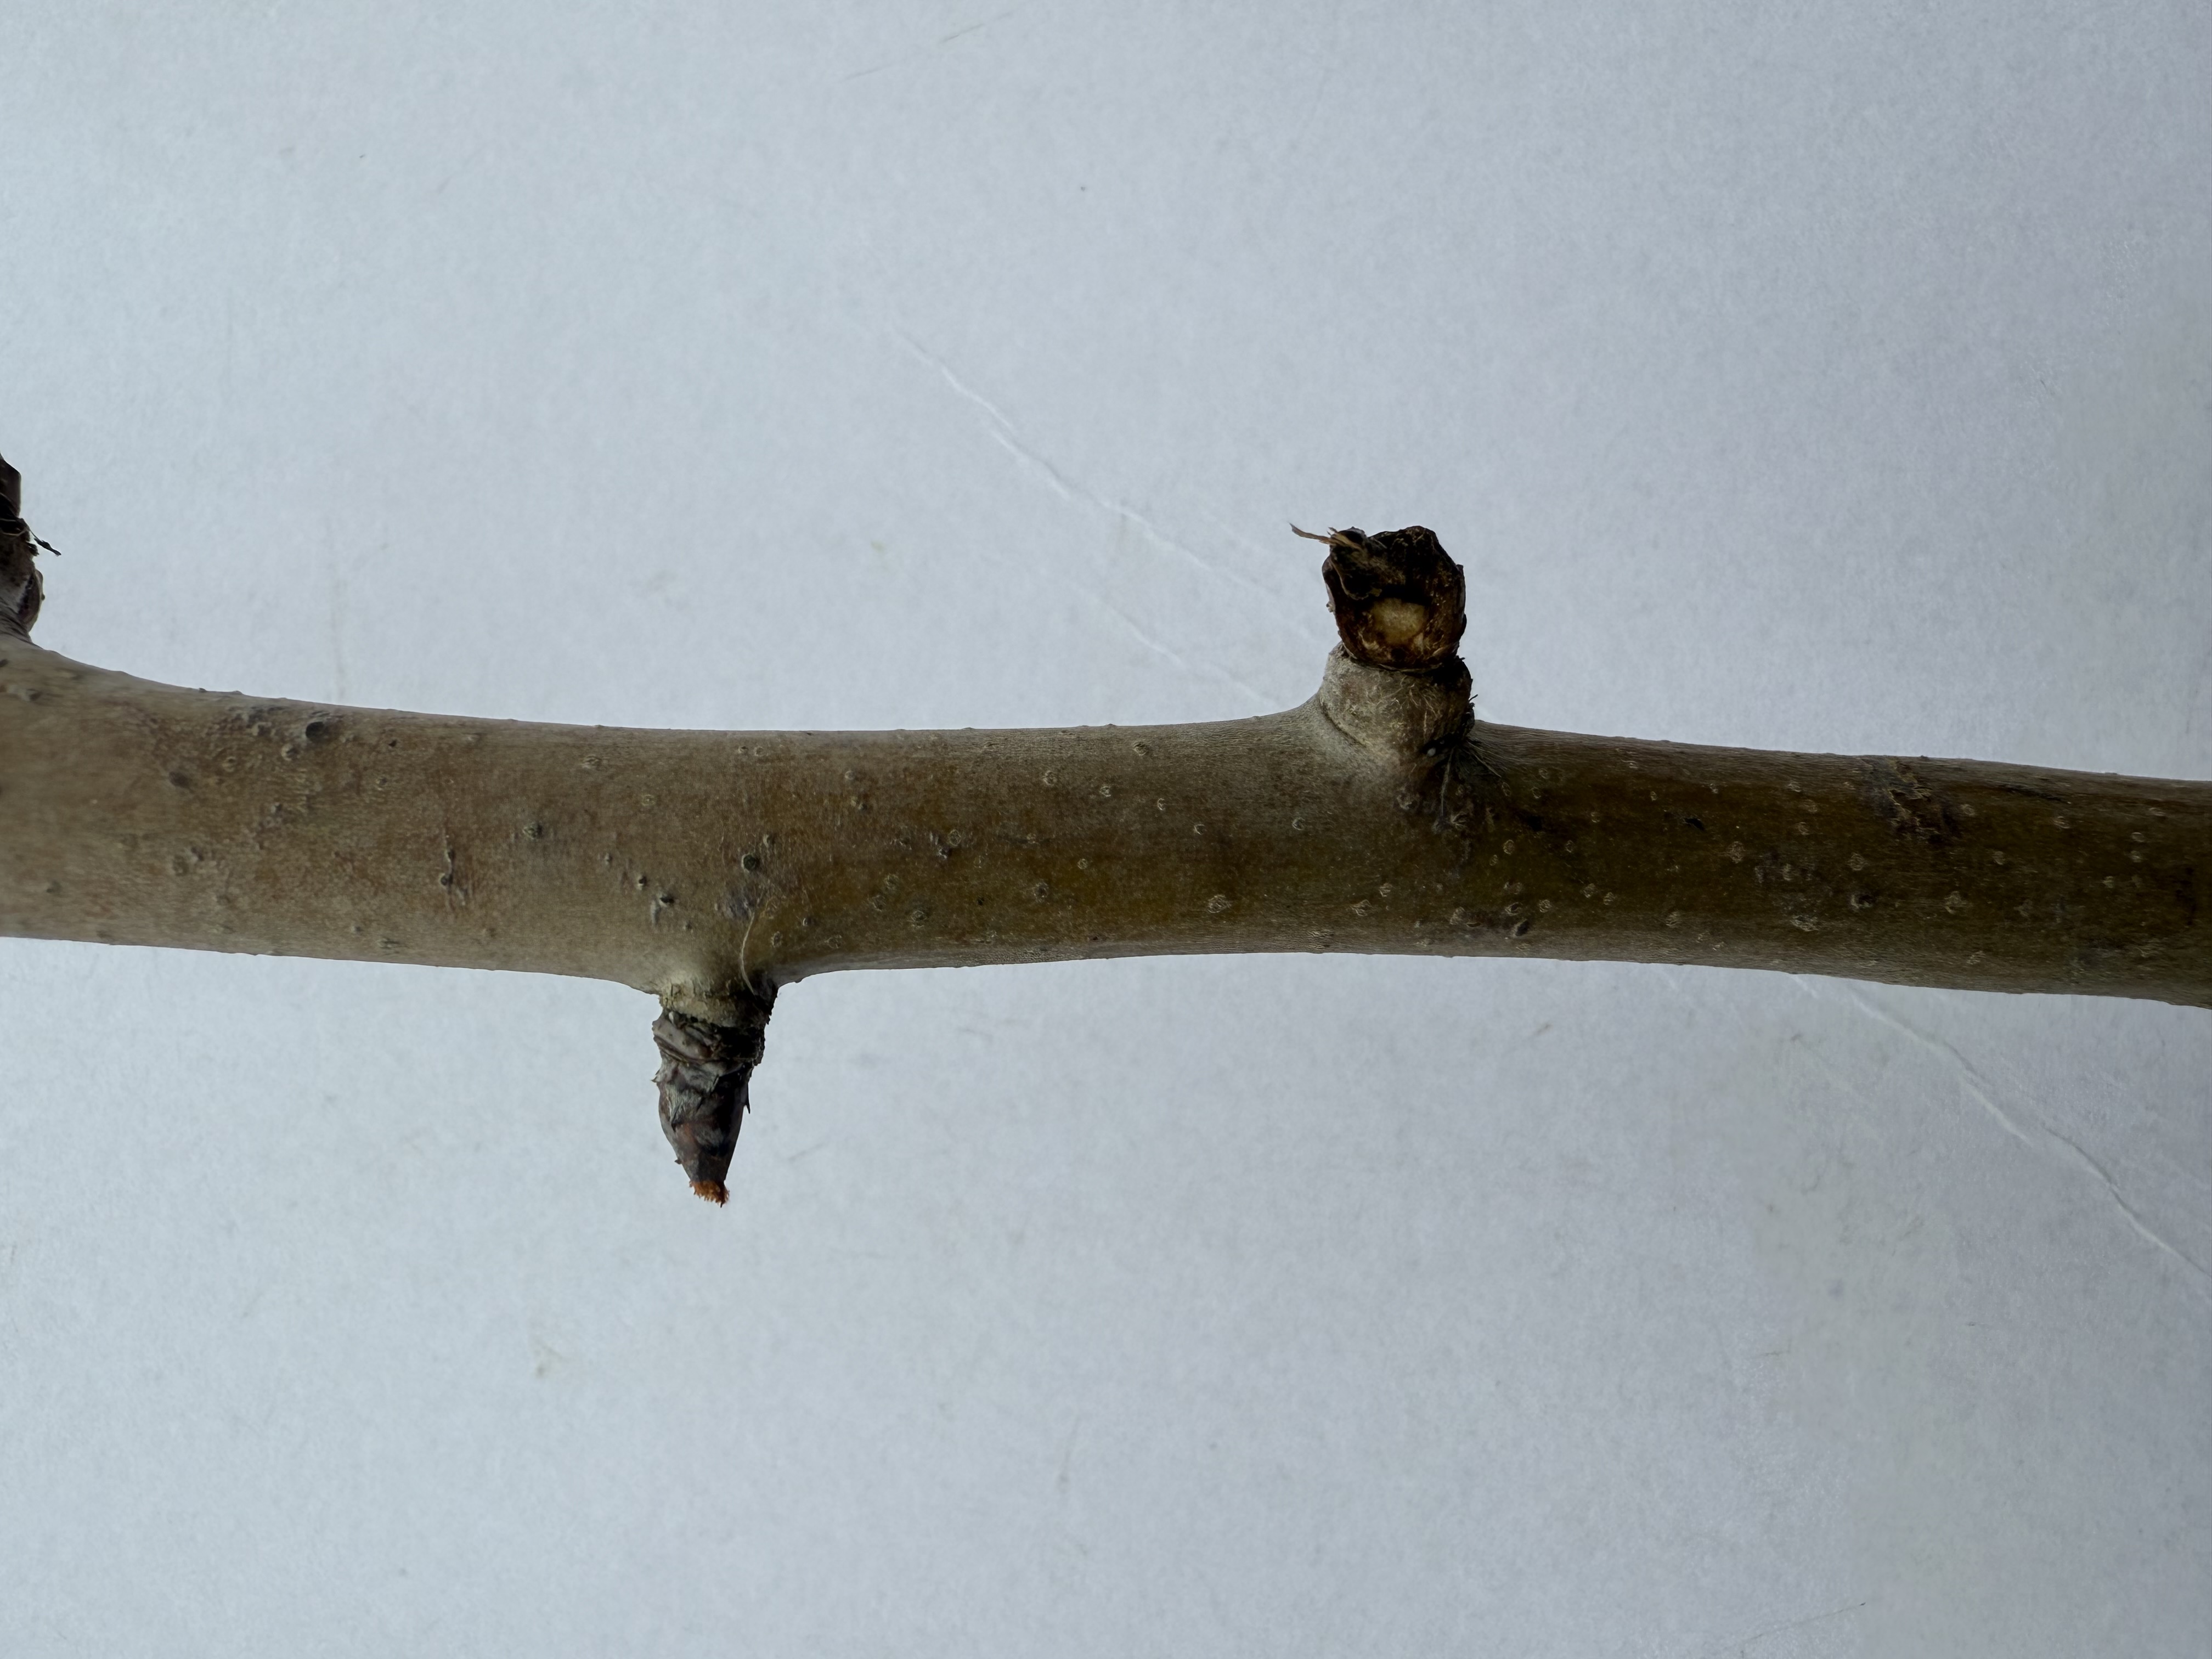
Variety: Egrisap Pear